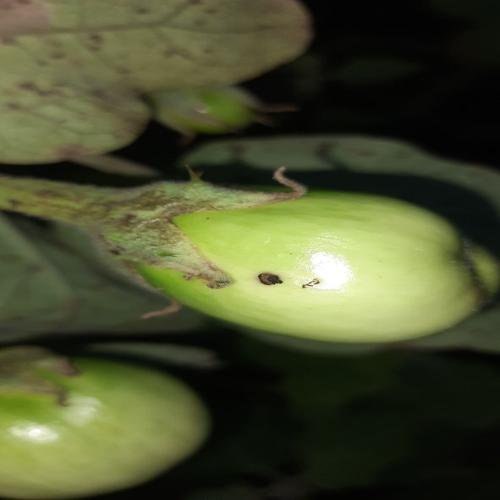
Label: Shoot and Fruit Borer